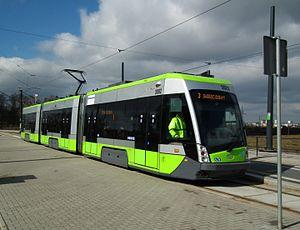
Le Tramino est un modèle de tramway articulé à plancher bas. Construit par l'entreprise polonaise Solaris Bus & Coach à Bolechowo-Osiedle, près de Poznań, le premier prototype est sorti d'usine en juillet 2009 et la production en série a commencé en 2011. Les tramways de cette famille sont exploités en Allemagne et en Pologne. La commercialisation est arrêté après l'absorption de l'activité Tramway de Solaris par le constructeur Stadler qui le remplace par ses gammes existantes.